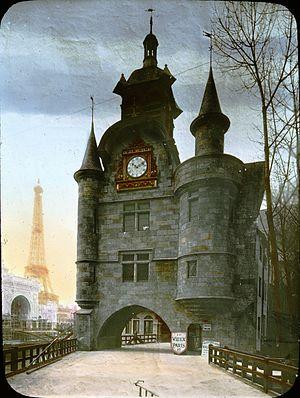
L’histoire de Paris est liée à la conjonction de plusieurs facteurs géographiques et politiques. C'est Clovis qui décide, au VIᵉ siècle, d'installer les organes fixes du pouvoir politique du royaume dans la petite cité des Parisii. Cette position de capitale sera confirmée par les Capétiens, après une parenthèse de deux siècles durant l'époque Carolingienne.
Présentation chronologique, par date, d'évènements historiques de la ville de Paris la capitale de la France.